Harmine

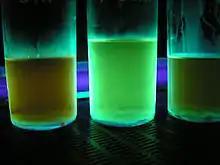
Harmaline and harmine fluoresce under ultraviolet light. These three extractions indicate that the middle one has a higher concentration of the two compounds.

Harmine is a useful fluorescent pH indicator. As the pH of its local environment increases, the fluorescence emission of harmine decreases.